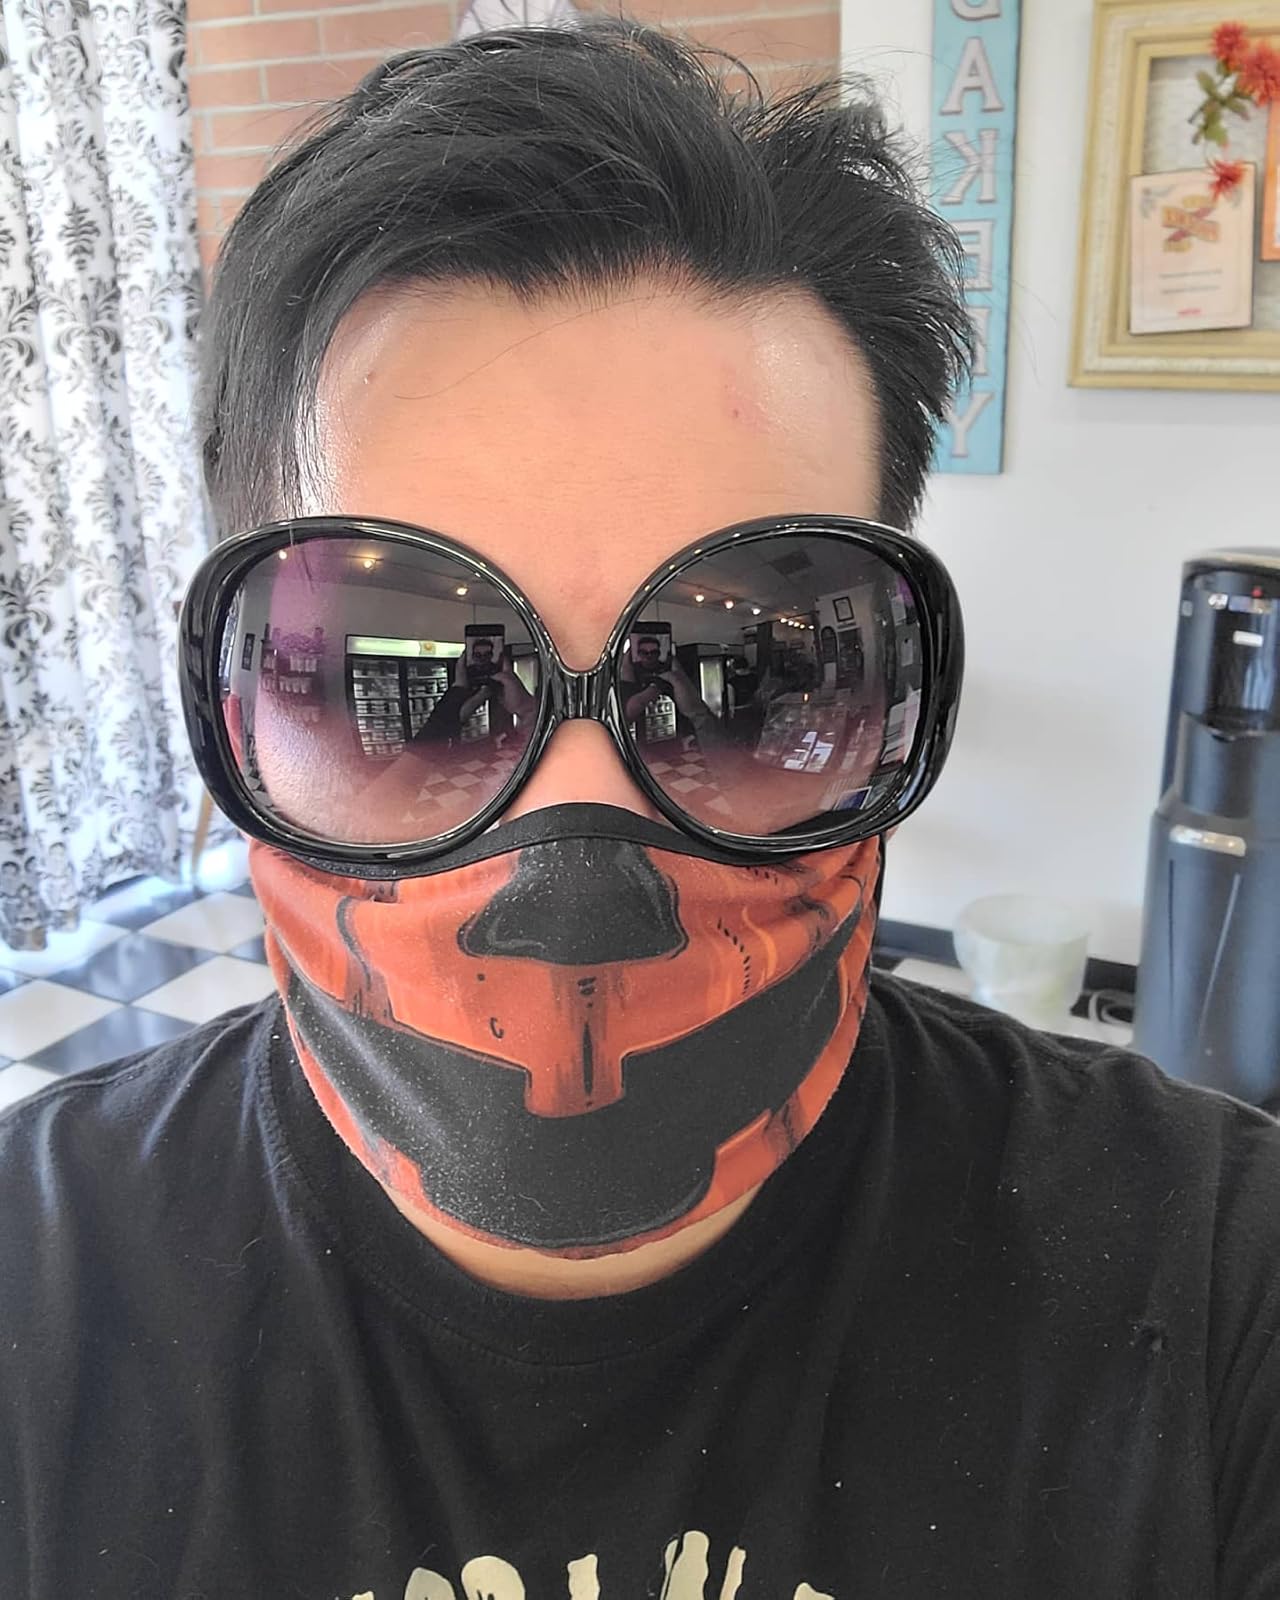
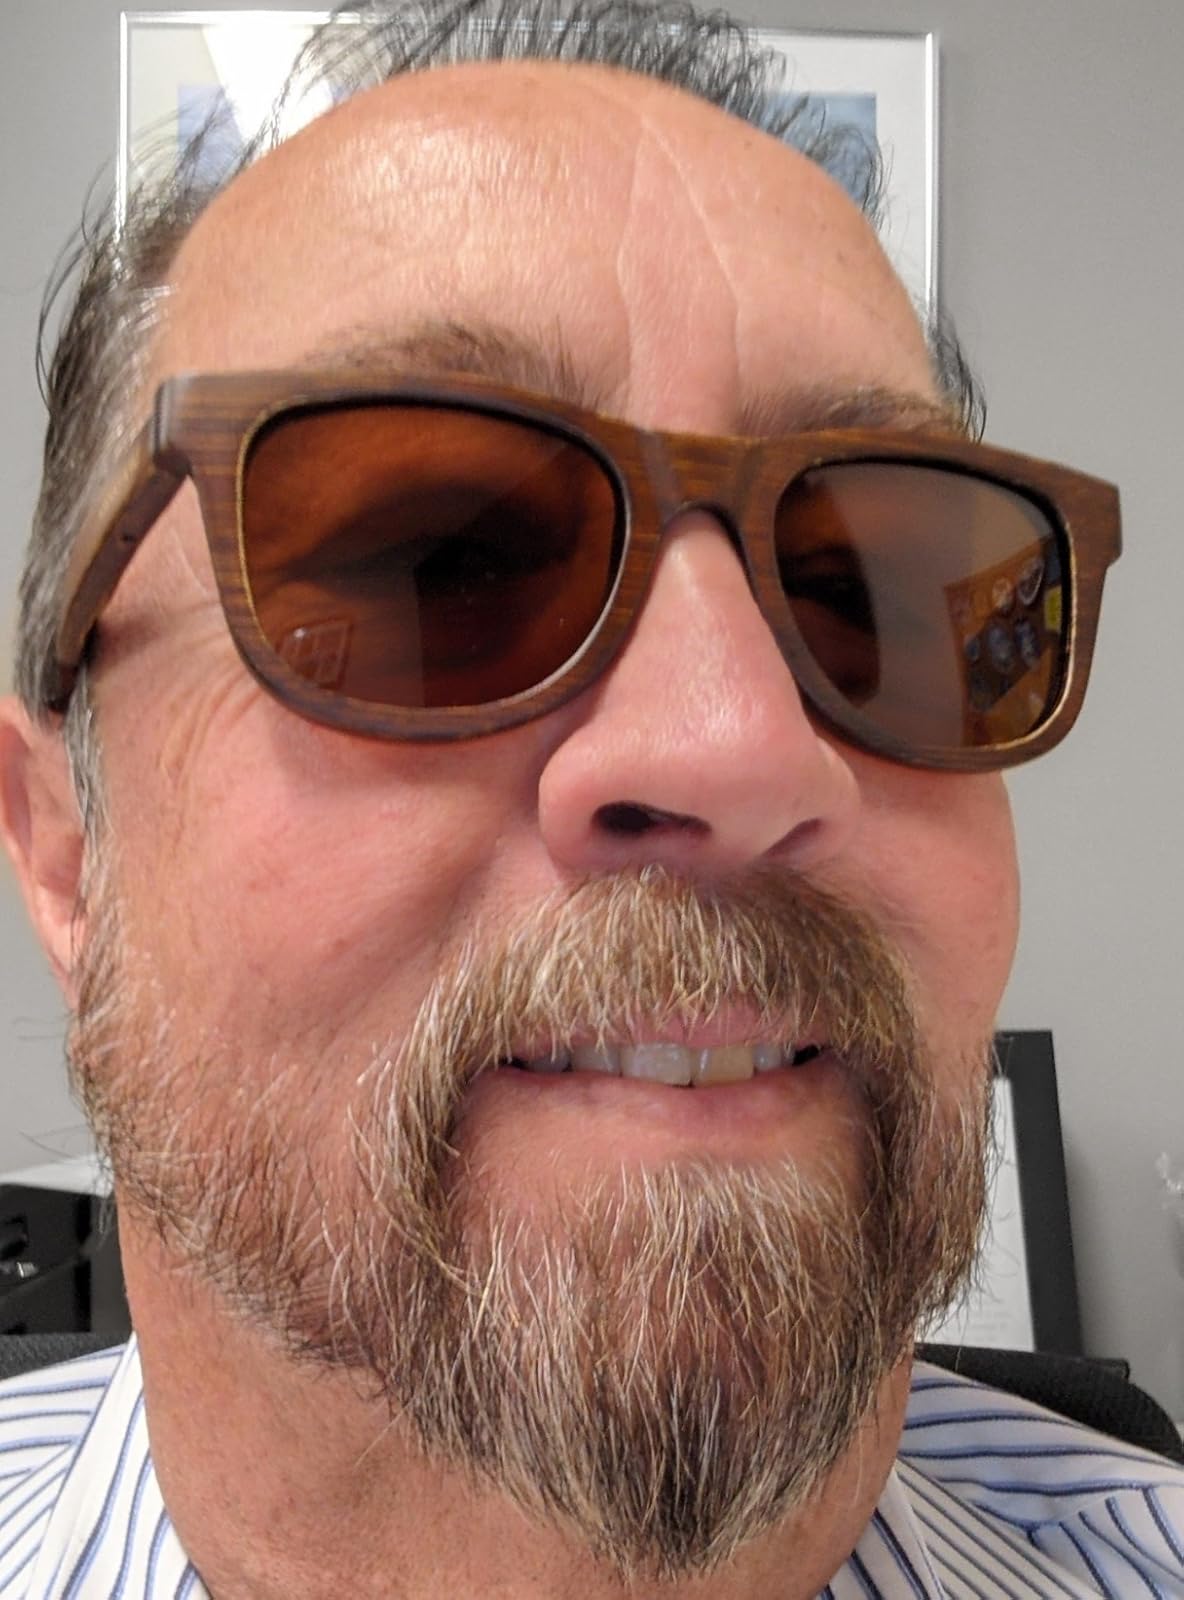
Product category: accessories_sunglasses
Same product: no